Brusy

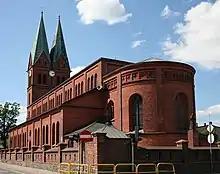
All Saints church

Brusy was a royal village of the Polish Crown, administratively located in the Tuchola County in the Pomeranian Voivodeship.